Anton Bettelheim

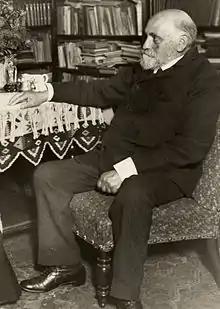
Anton Bettelheim

Anton Bettelheim (18 November 1851 in Vienna – 29 March 1930 in Vienna) was an Austrian critic and journalist.